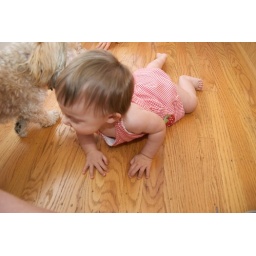
Playing in a cute dress